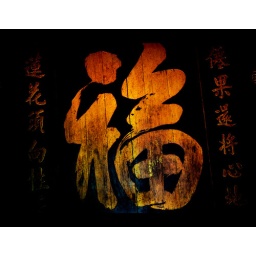
an old wooden door inscription in a temple at Cholon, Chinese District, Ho Chi Minh City.